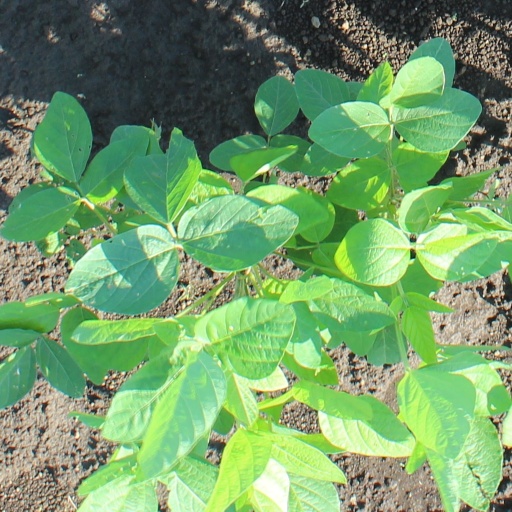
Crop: soybean